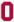
Number: 0